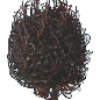
Label: Rambutan 1